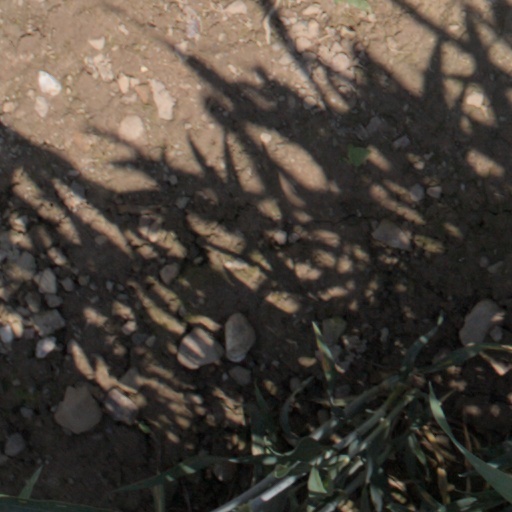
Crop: wheat